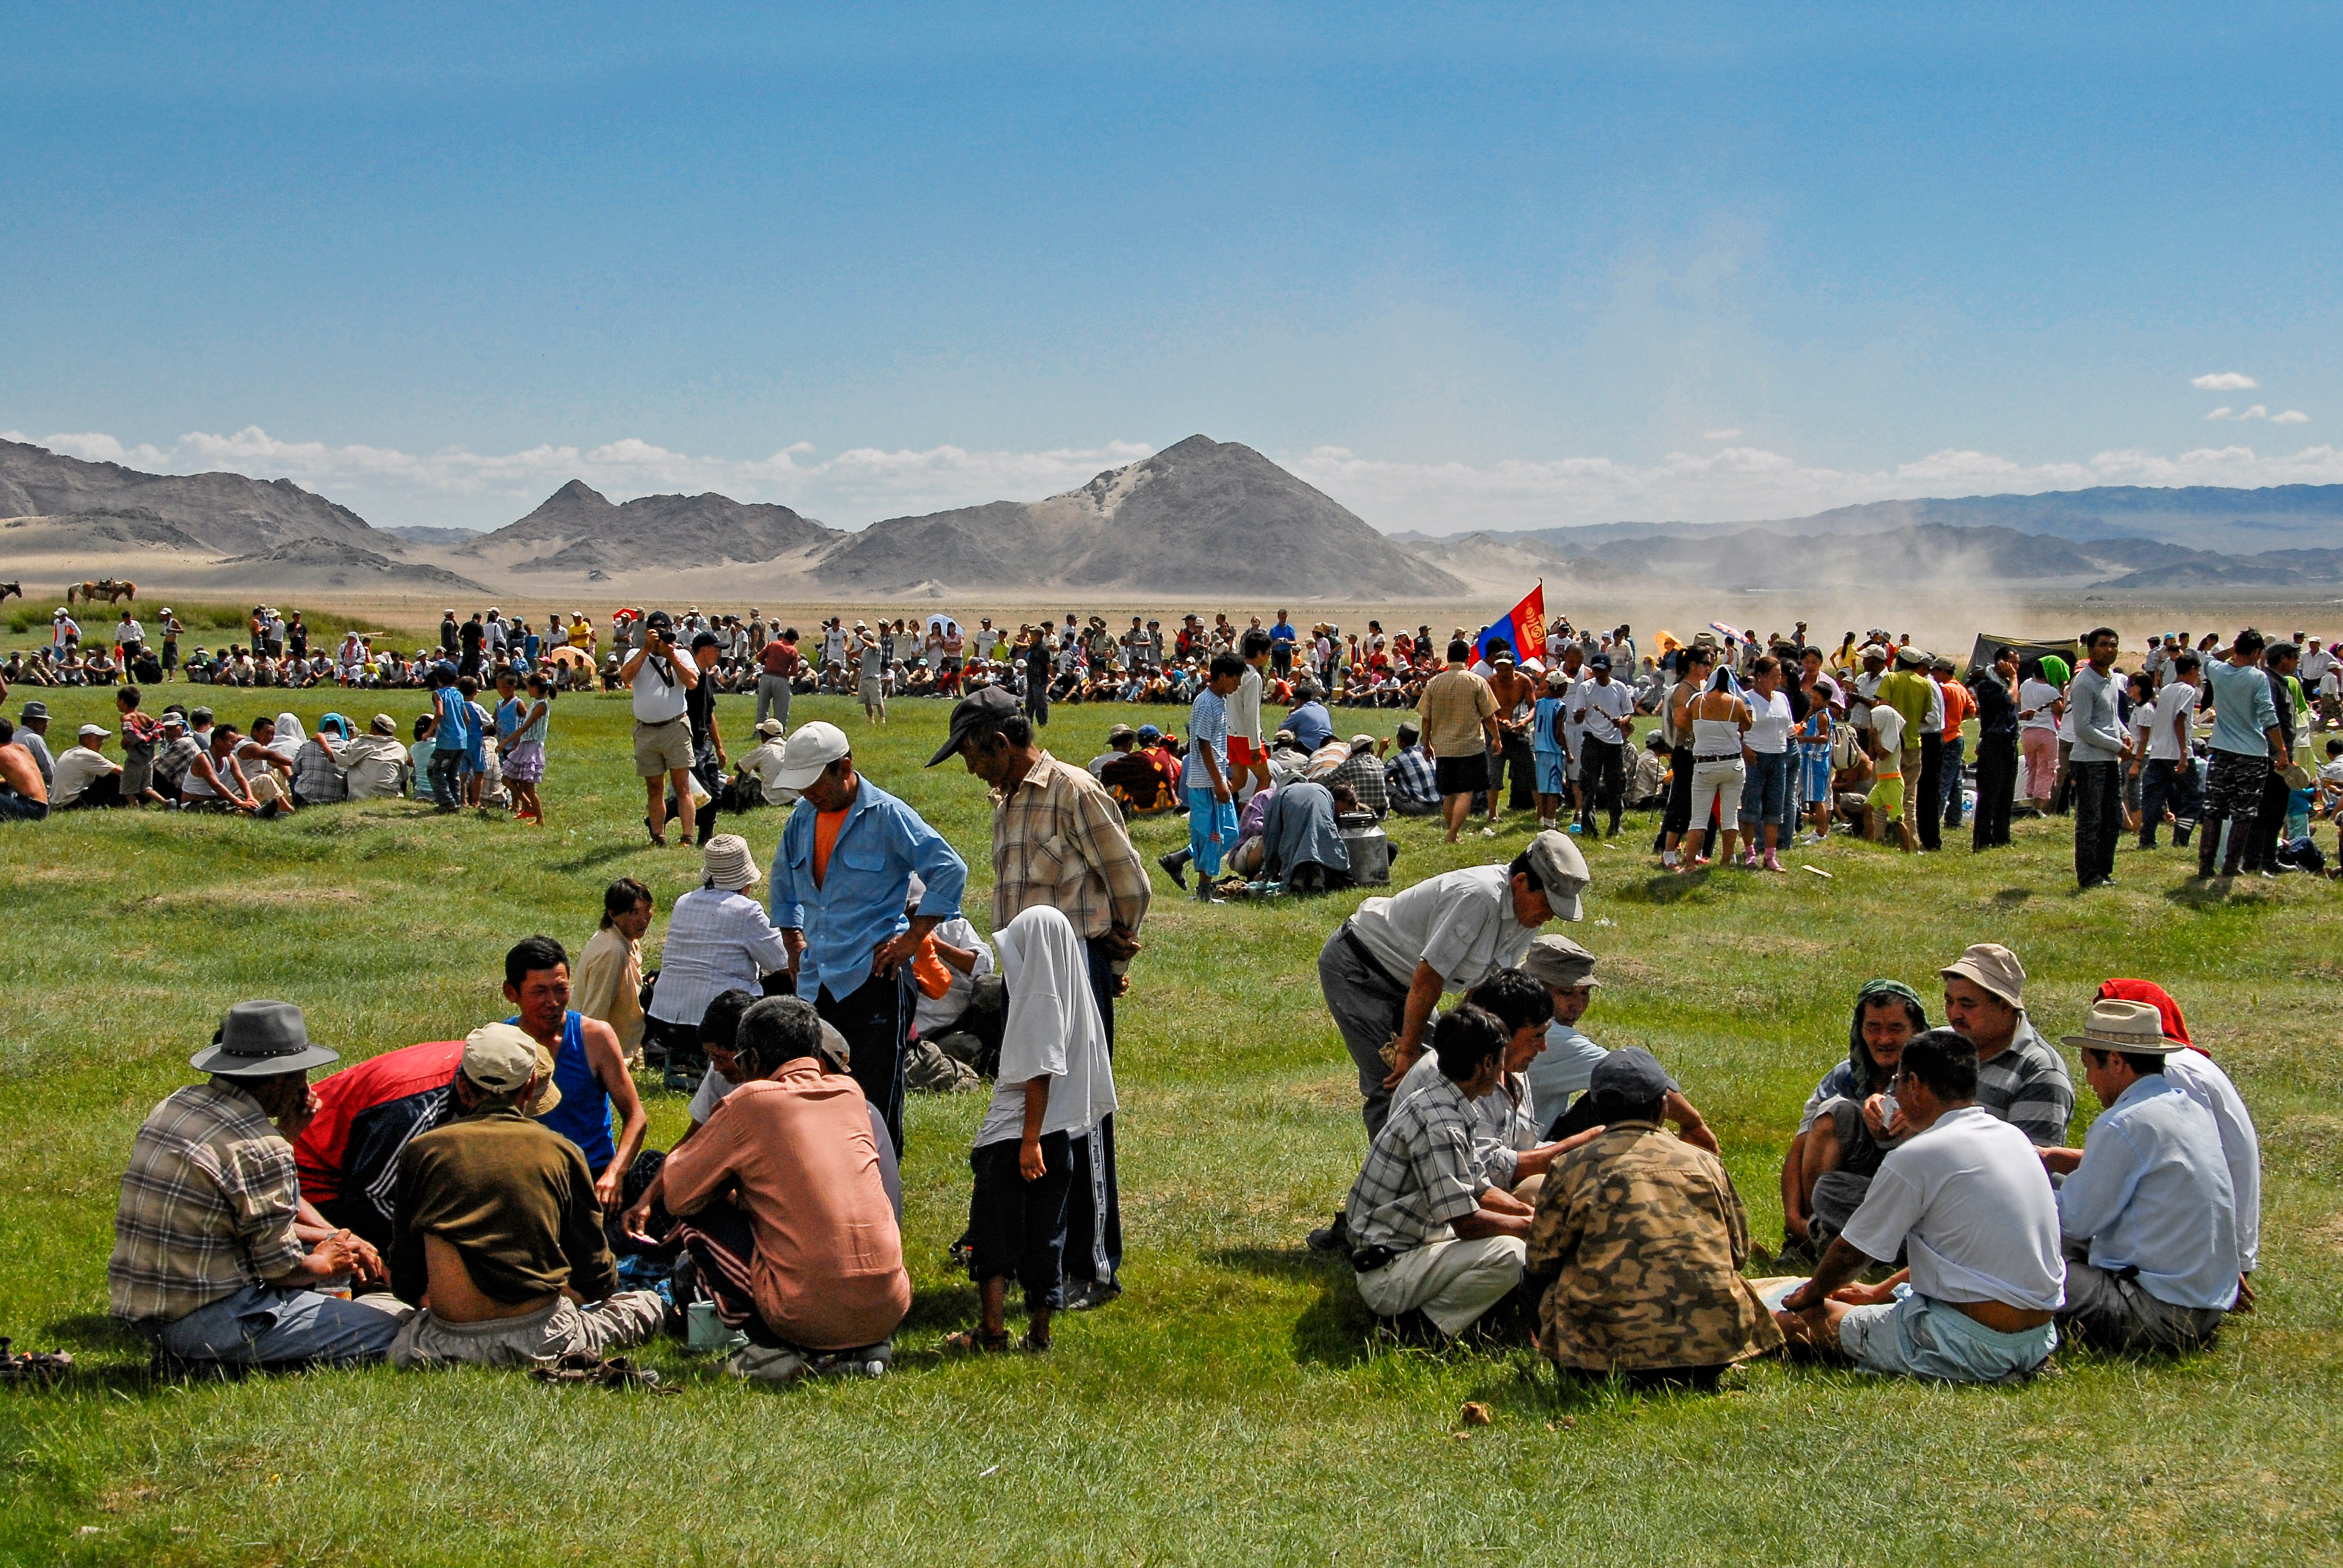
landscape, outdoor, people, adventure, tourism, sports, mongolia, mongolei, naadam, khovd, serienaadam, mn, chowdaimag, bulgan